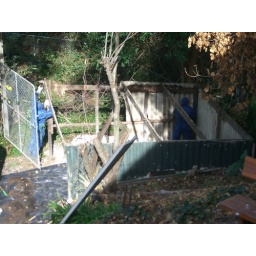
My the time the house is finished we may see menu in white suits come to take me away.